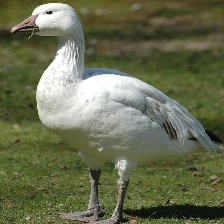
Species: SNOW GOOSE
Scientific name: ANSER CAERULESCENS
ImageNet parent category: goose